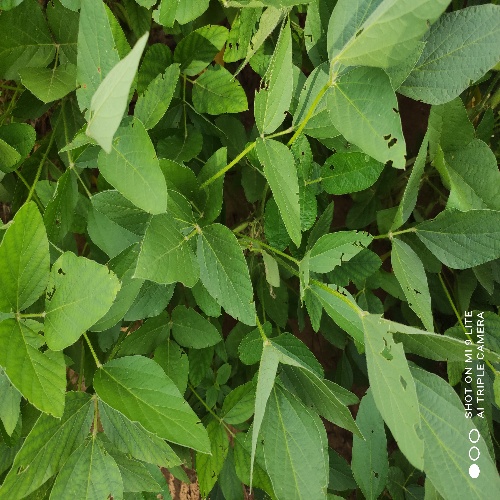
Label: Caterpillar